The Sentinel (1992 film)

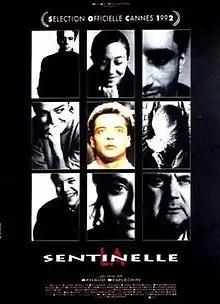
Film poster

The Sentinel is a 1992 French thriller film, directed by Arnaud Desplechin. It was entered into the 1992 Cannes Film Festival.